Swedish Double-decker

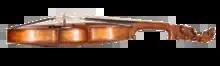
Double-decker made by Hans Severin Nyborg

Nine out of the 27 preserved Double-deckers (the origin of another nine are unknown) originate from a cluster of violin makers in northwestern Scania. The first two luthiers in this cluster are Arwit Rönnegren and Johan Georg Mothe, who served in the Swedish army during the Great Northern War and ended up as prisoners of war in Russia for 14 years following the Battle of Poltava. Mothe was originally from Dresden in Germany but followed Rönnegren to his hometown of Ängelholm after being released in early 1722. When Mothe applied for citizenship in Ängelholm in 1723, he used Rönnegren as a witness. Mothe claimed that he had learned violin making during his years as a prisoner of war and that he wanted to practice violin making in his new home town. Double-deckers are among the most common instrument types preserved after both Mothe and Rönnegren and there are also preserved Double-deckers built by an apprentice to Mothe's son. Most likely Mothe's son, grandson and other apprentices at the Mothe workshop have built Double-deckers, even though there are no instruments preserved